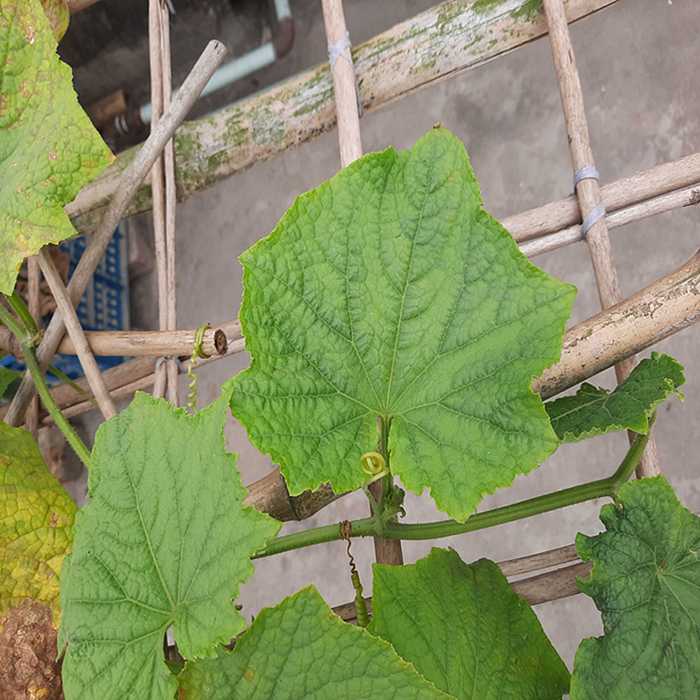
Plant: Cucumber
Label: Fresh leaf